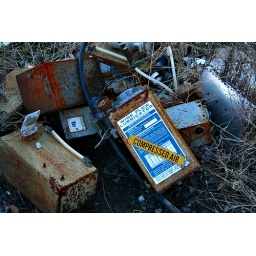
Old dye containers and mixers left on the ground outside an old yarn dying plant in Haw River, NC.